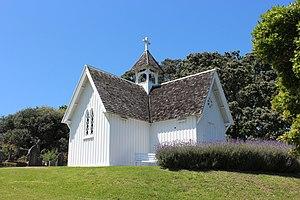
Parnell est un faubourg d'Auckland dont la population est l'une des plus aisées d'Auckland. Il s'est constitué dans les années 1840 au début de la colonisation sur des collines et a été intégré à la municipalité d'Auckland en 1913 ou 1915. Ses rues sont bordées d'arbres alignés, avec de grandes propriétés, des villas de l'époque édouardienne, des années 1920 avec des baies et des vérandas avec vue sur le port, Waitemata Harbour, Rangitoto ou sur le parc d'Auckland Domain. Les ports sont au nord et Newmarket au sud.